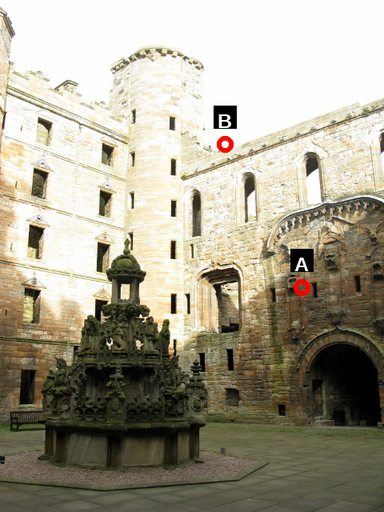
Question: Two points are circled on the image, labeled by A and B beside each circle. Which point is closer to the camera?
Select from the following choices.
(A) A is closer
(B) B is closer
Answer: A